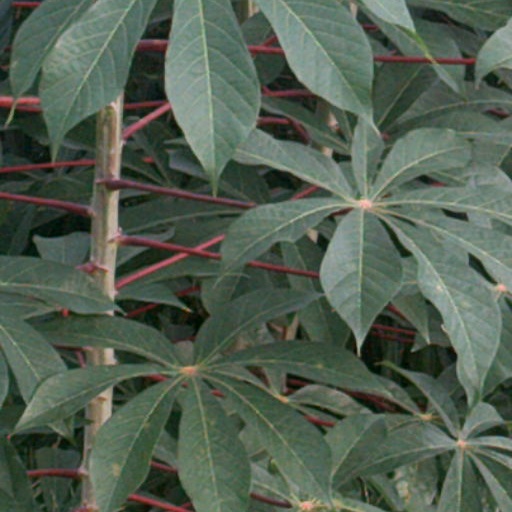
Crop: cassava